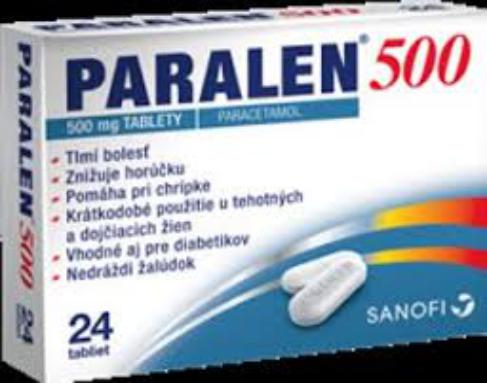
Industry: Medical